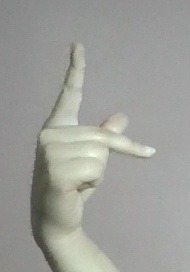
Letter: dha